ComputerLand

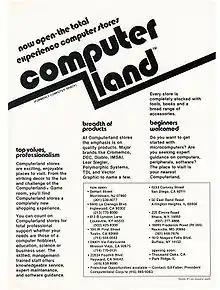
The name changed from Computer Shack to ComputerLand in this July 1977 advertisement.

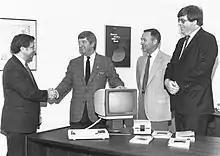
ComputerLand founder, William H. Millard, looks on as ComputerLand's Cromemco distribution agreement is finalized in 1984 (L to R: Cromemco President Harry Garland, Computerland President Ed Faber, ComputerLand Chairman William H. Millard, Cromemco Vice President and co-founder Roger Melen

ComputerLand was founded by William H. Millard. In 1974 he launched a company, IMS Associates, Inc., to build what was claimed to be the first truly integrated personal computers, sold as kits to hobbyists and the rapidly growing numbers of retailers (through small ads in "Popular Electronics"). The computer, the IMSAI 8080, may not have made Millard's fortune, but his resulting experiences with the inexperienced and under‑capitalized retailers did. In 1976 (at the same time as the Byte Shop was selling its first few Apple II computers) he asked his Sales Director, Ed Faber (an ex‑IBM Manager), to start a new franchise operation, soon to become ComputerLand.